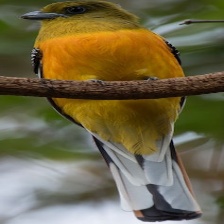
Species: ORANGE BREASTED TROGON
Scientific name: HARPACTES ORESKIOS